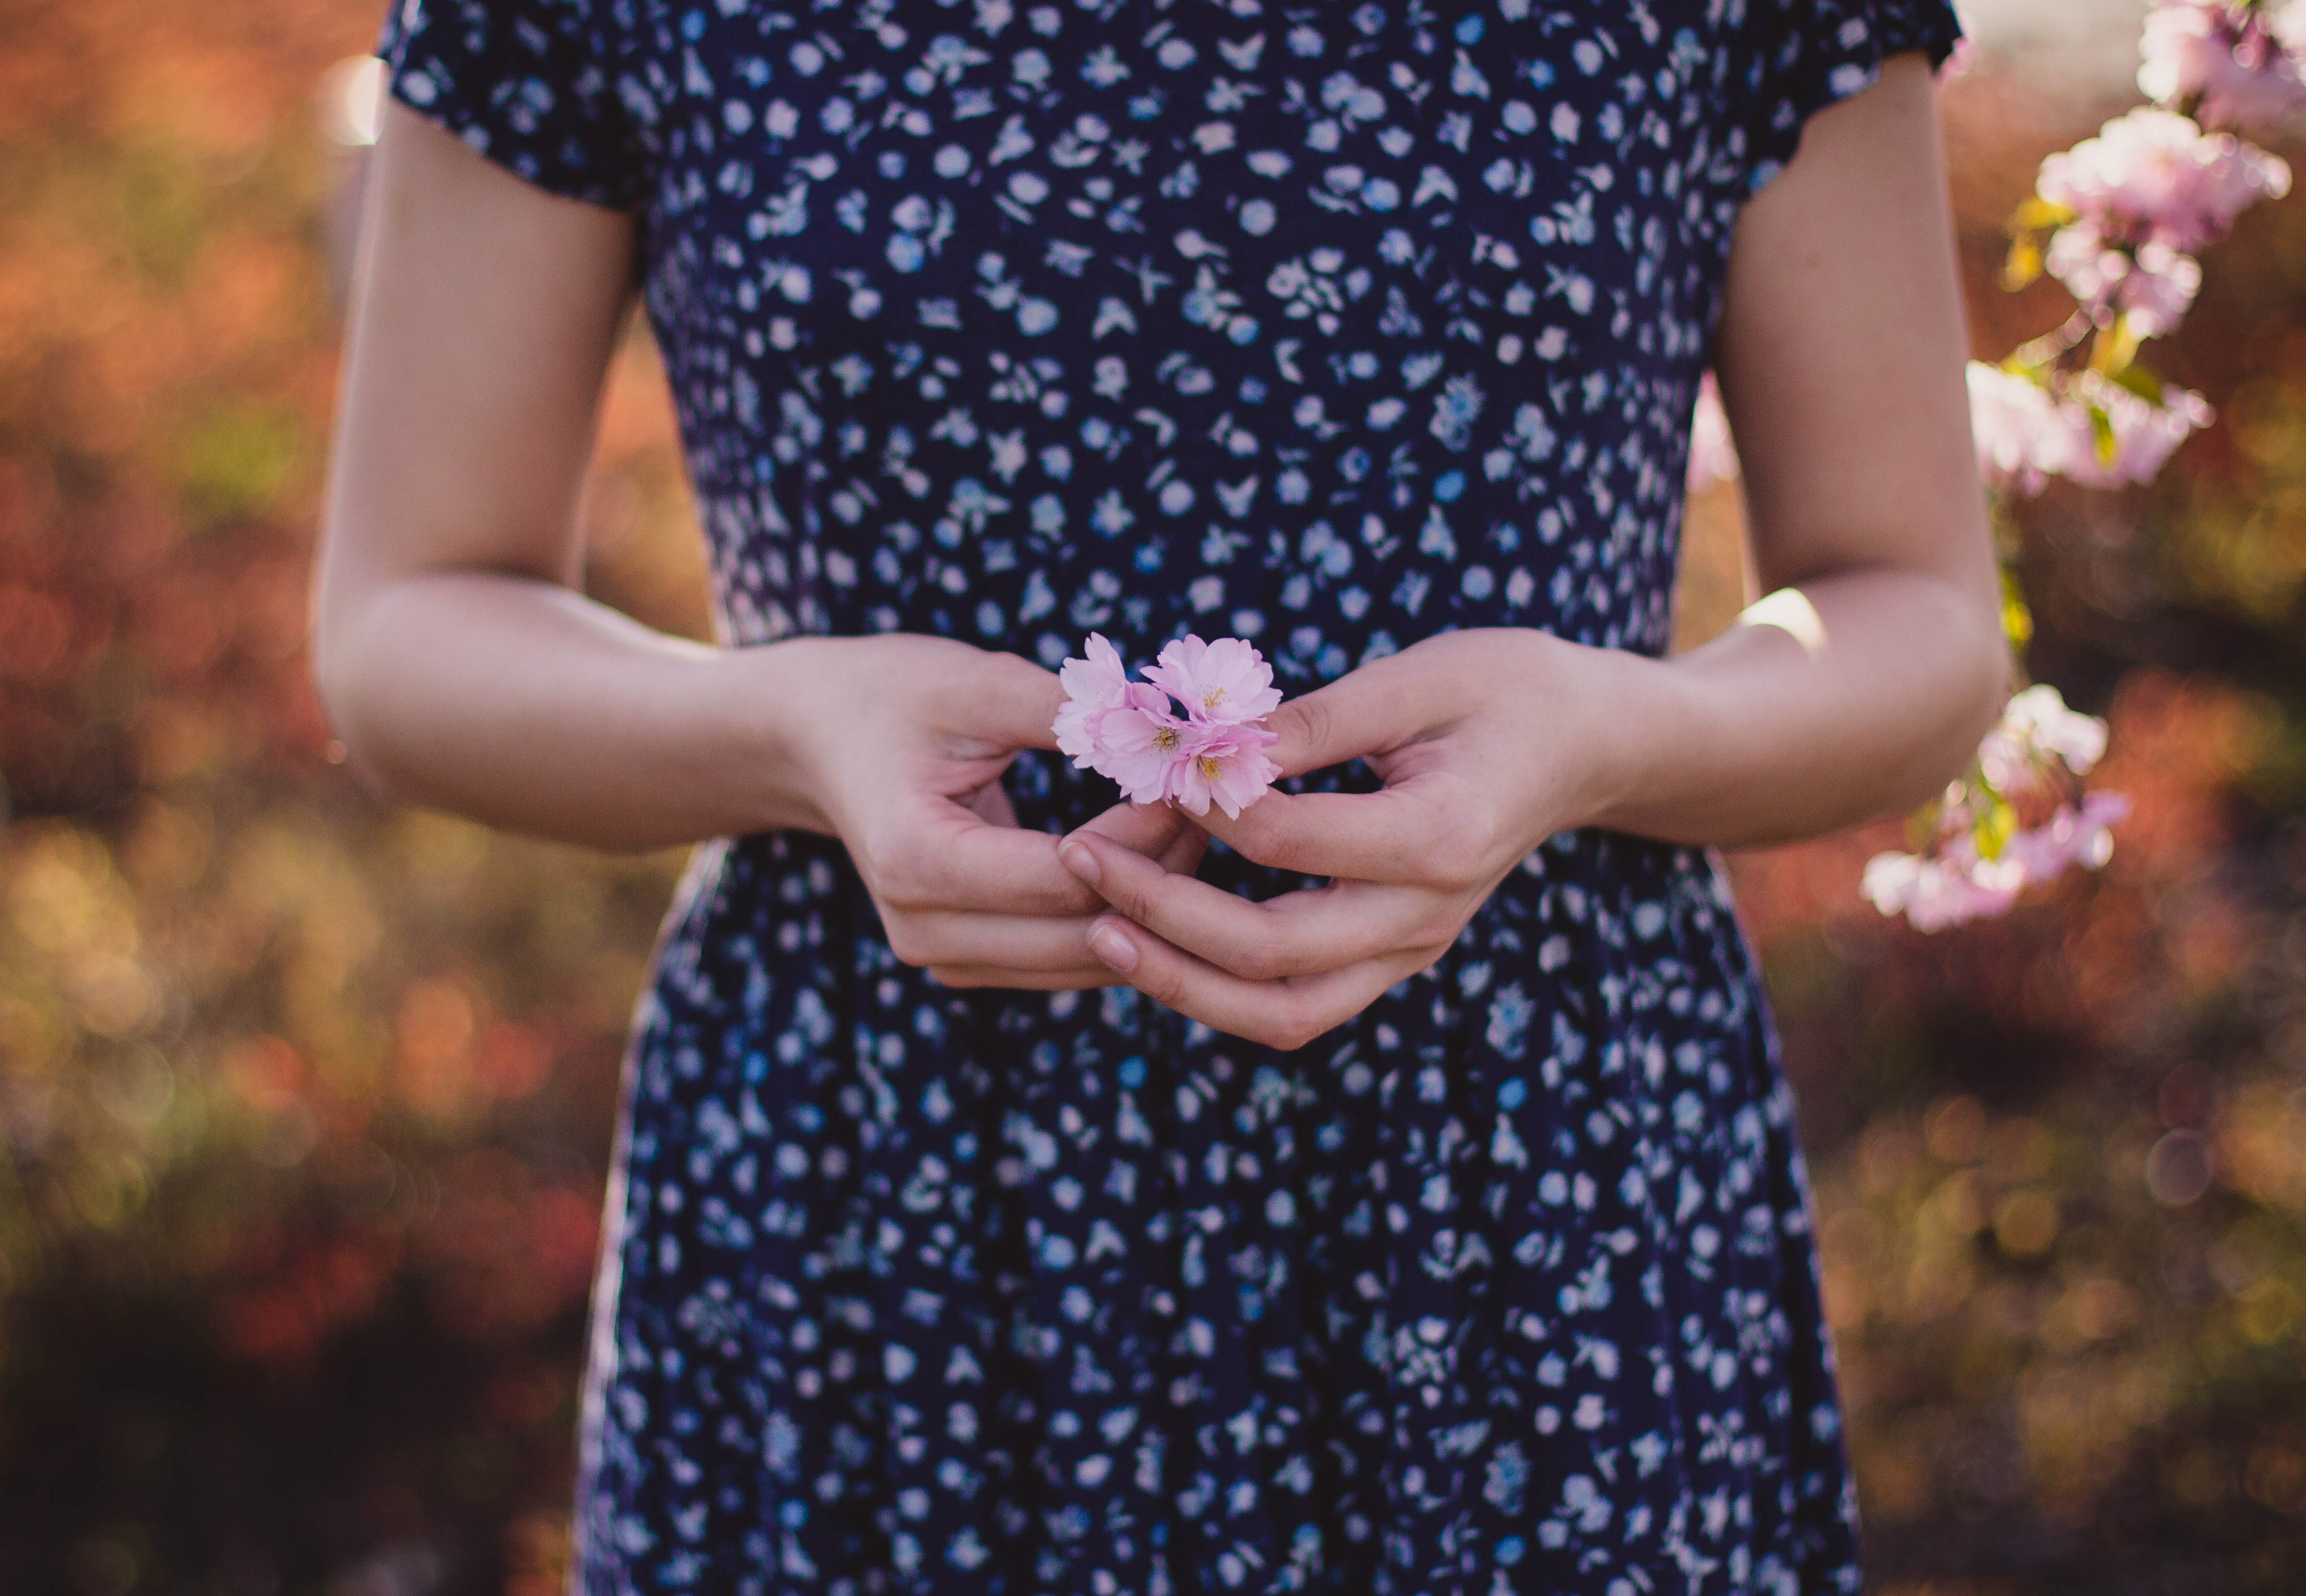
girl, woman, female, pattern, spring, macro, fashion, flowers, polka dot, dress, design, hands, gown, abdomen, photo shoot